Rockford Peaches

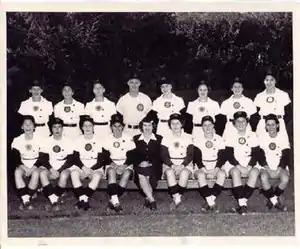
1952 Rockford Peaches Back, L-R: Jacquelyn Kelley, Rose Gacioch, Eleanor Callow, Bill Allington (Manager), Marie Mansfield, Amy Irene Applegren, Carol Habben, Jean Buckley. Front, L-R: Dorothy Harrell Doyle, Dorothy Ferguson, Dolores Lee, Joan Berger, Dottie Green (Chaperone), Alice Pollitt, Ruth Richard, Helen Nordquist, Migdalia Perez.

The Rockford Peaches feature in the 1992 film "A League of Their Own" by Penny Marshall. However, all of the characters in the film are fictitious. The team did not play in the 1943 league championship, as depicted in the film. In real life, the Racine Belles faced the Kenosha Comets in 1943; the Peaches won their first title in 1945.